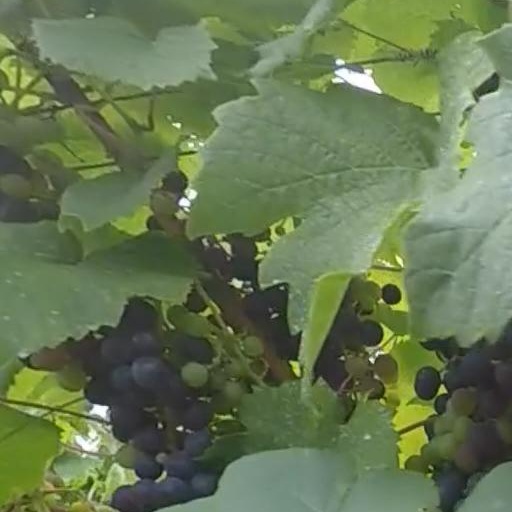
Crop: grape